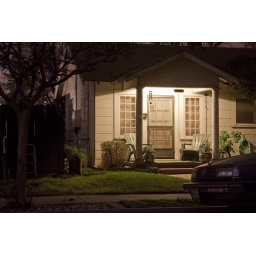
i'm the creepy person in the car outside your house.